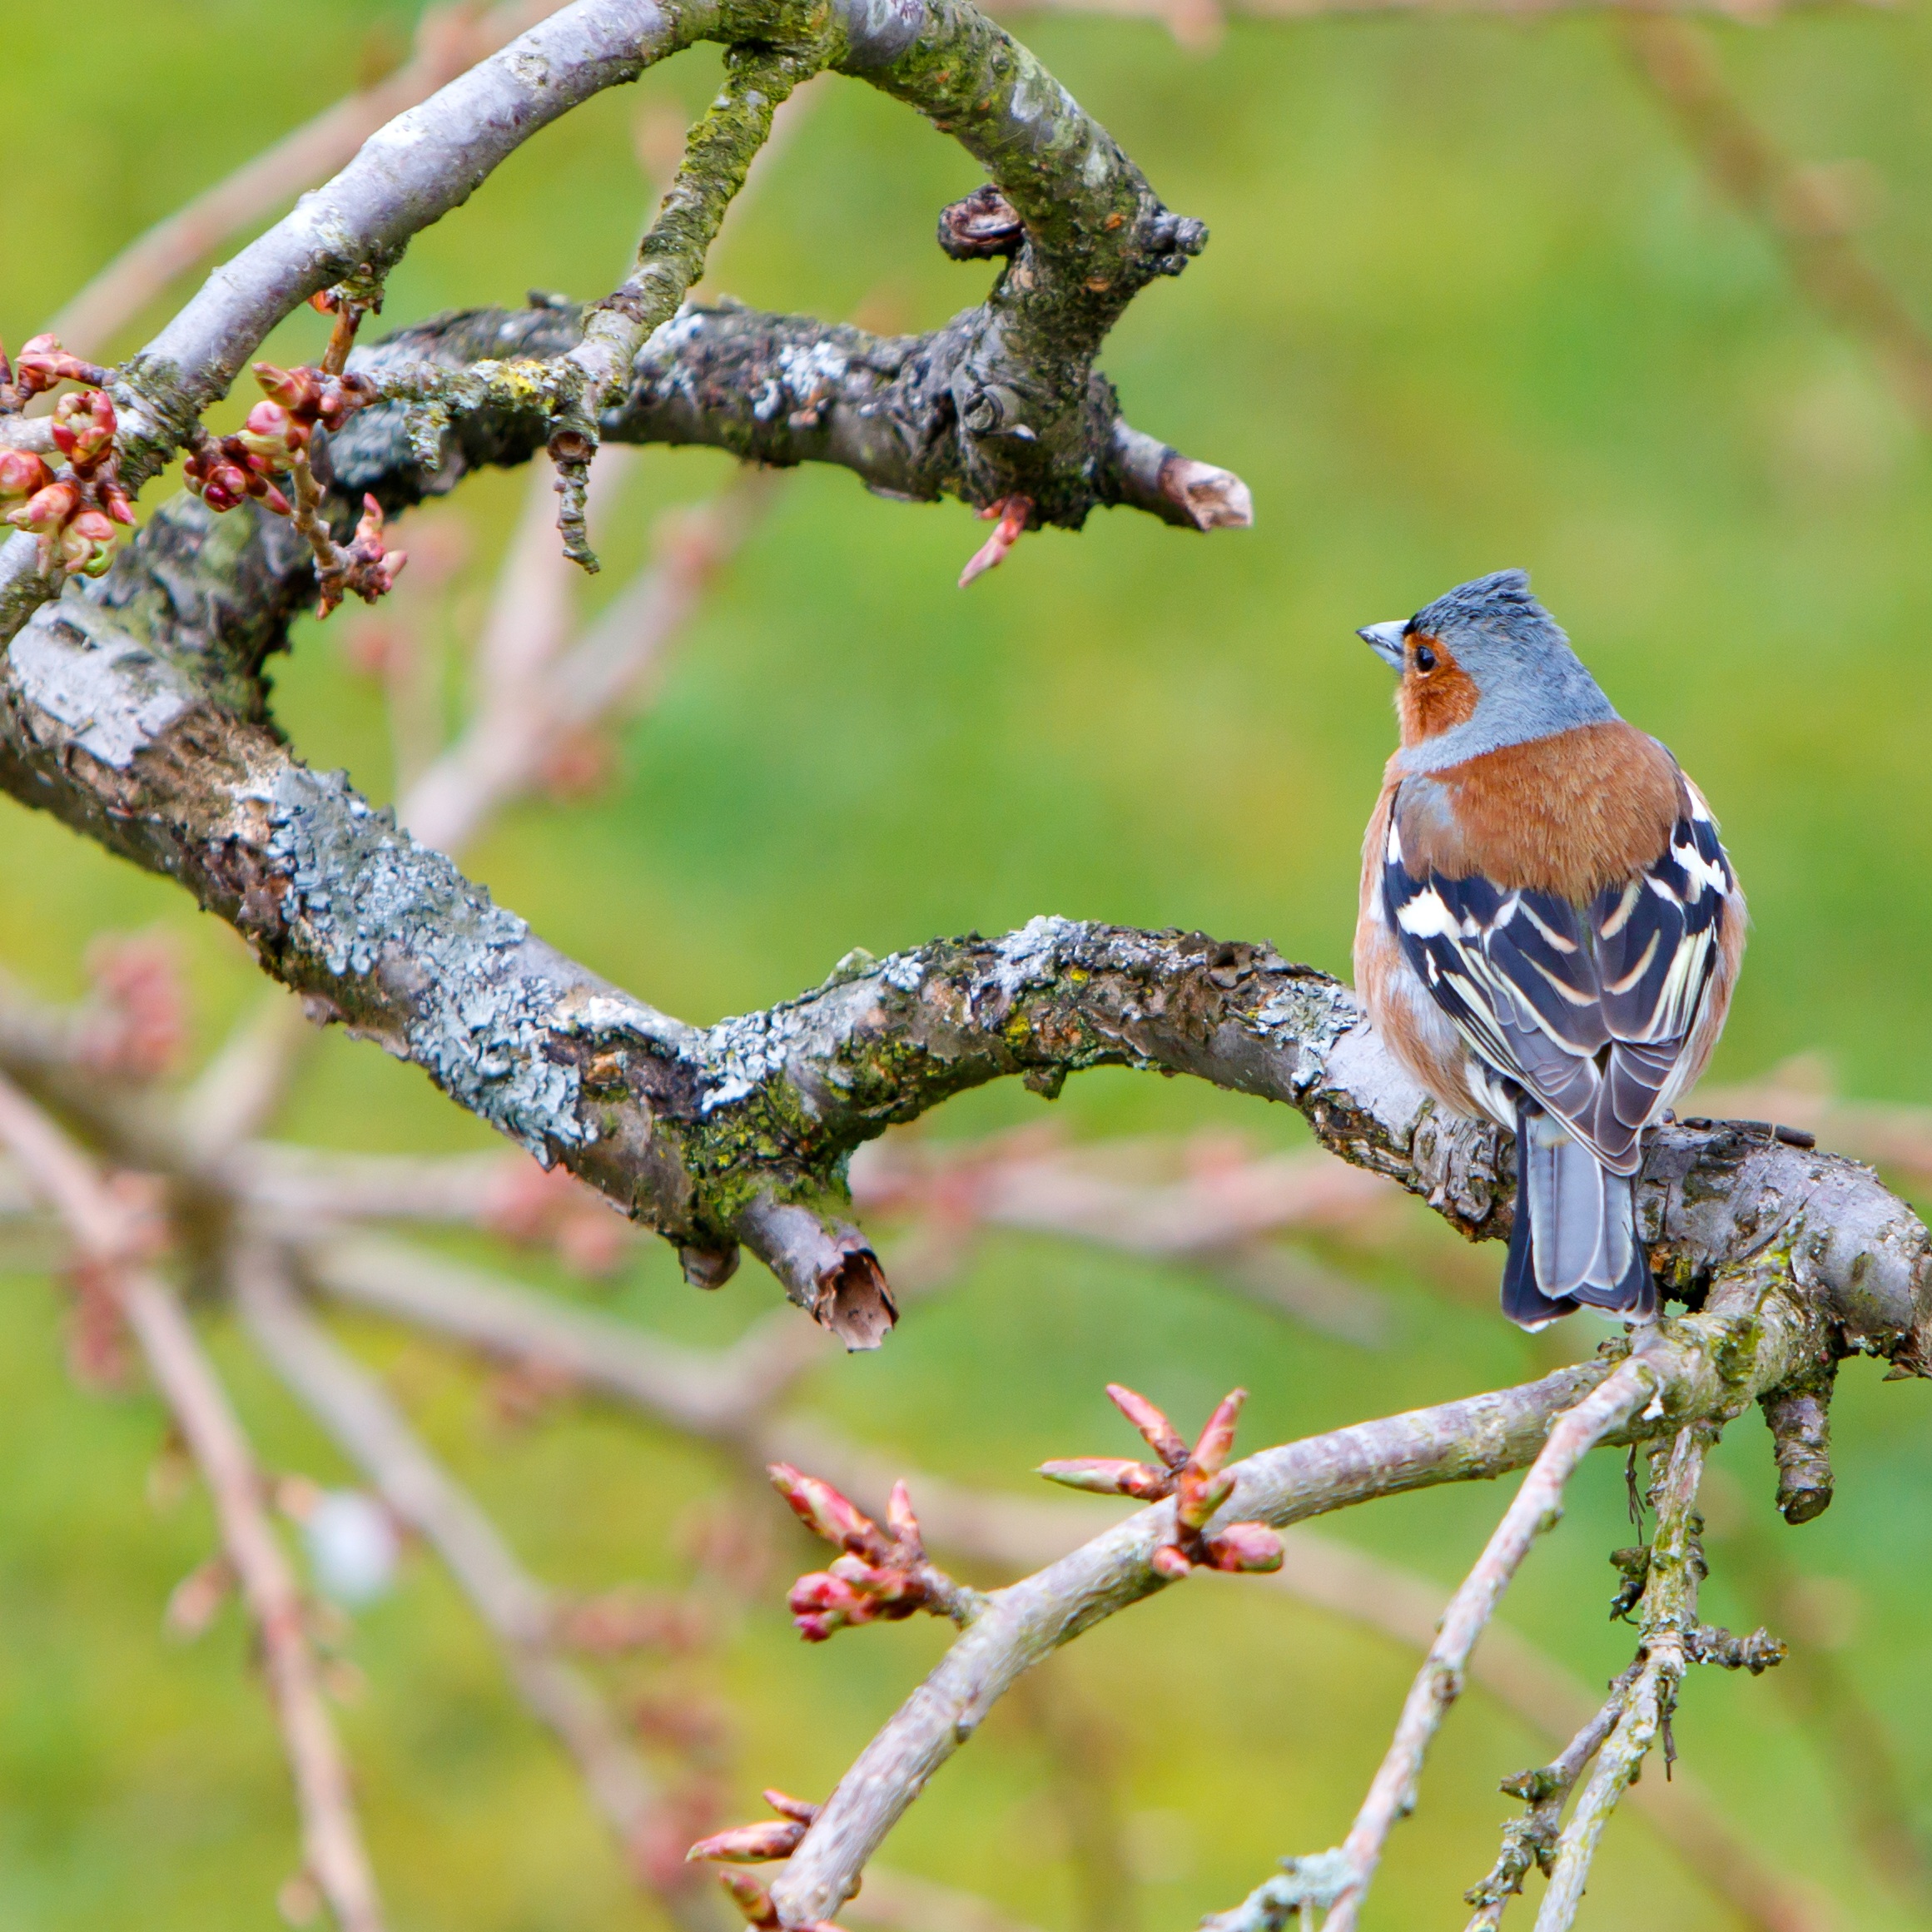
tree, nature, branch, bird, animal, cute, wildlife, spring, small, garden, feather, fauna, twig, songbird, outdoors, uk, buds, vertebrate, beautiful, sparrow, britain, finch, chaffinch, perching bird